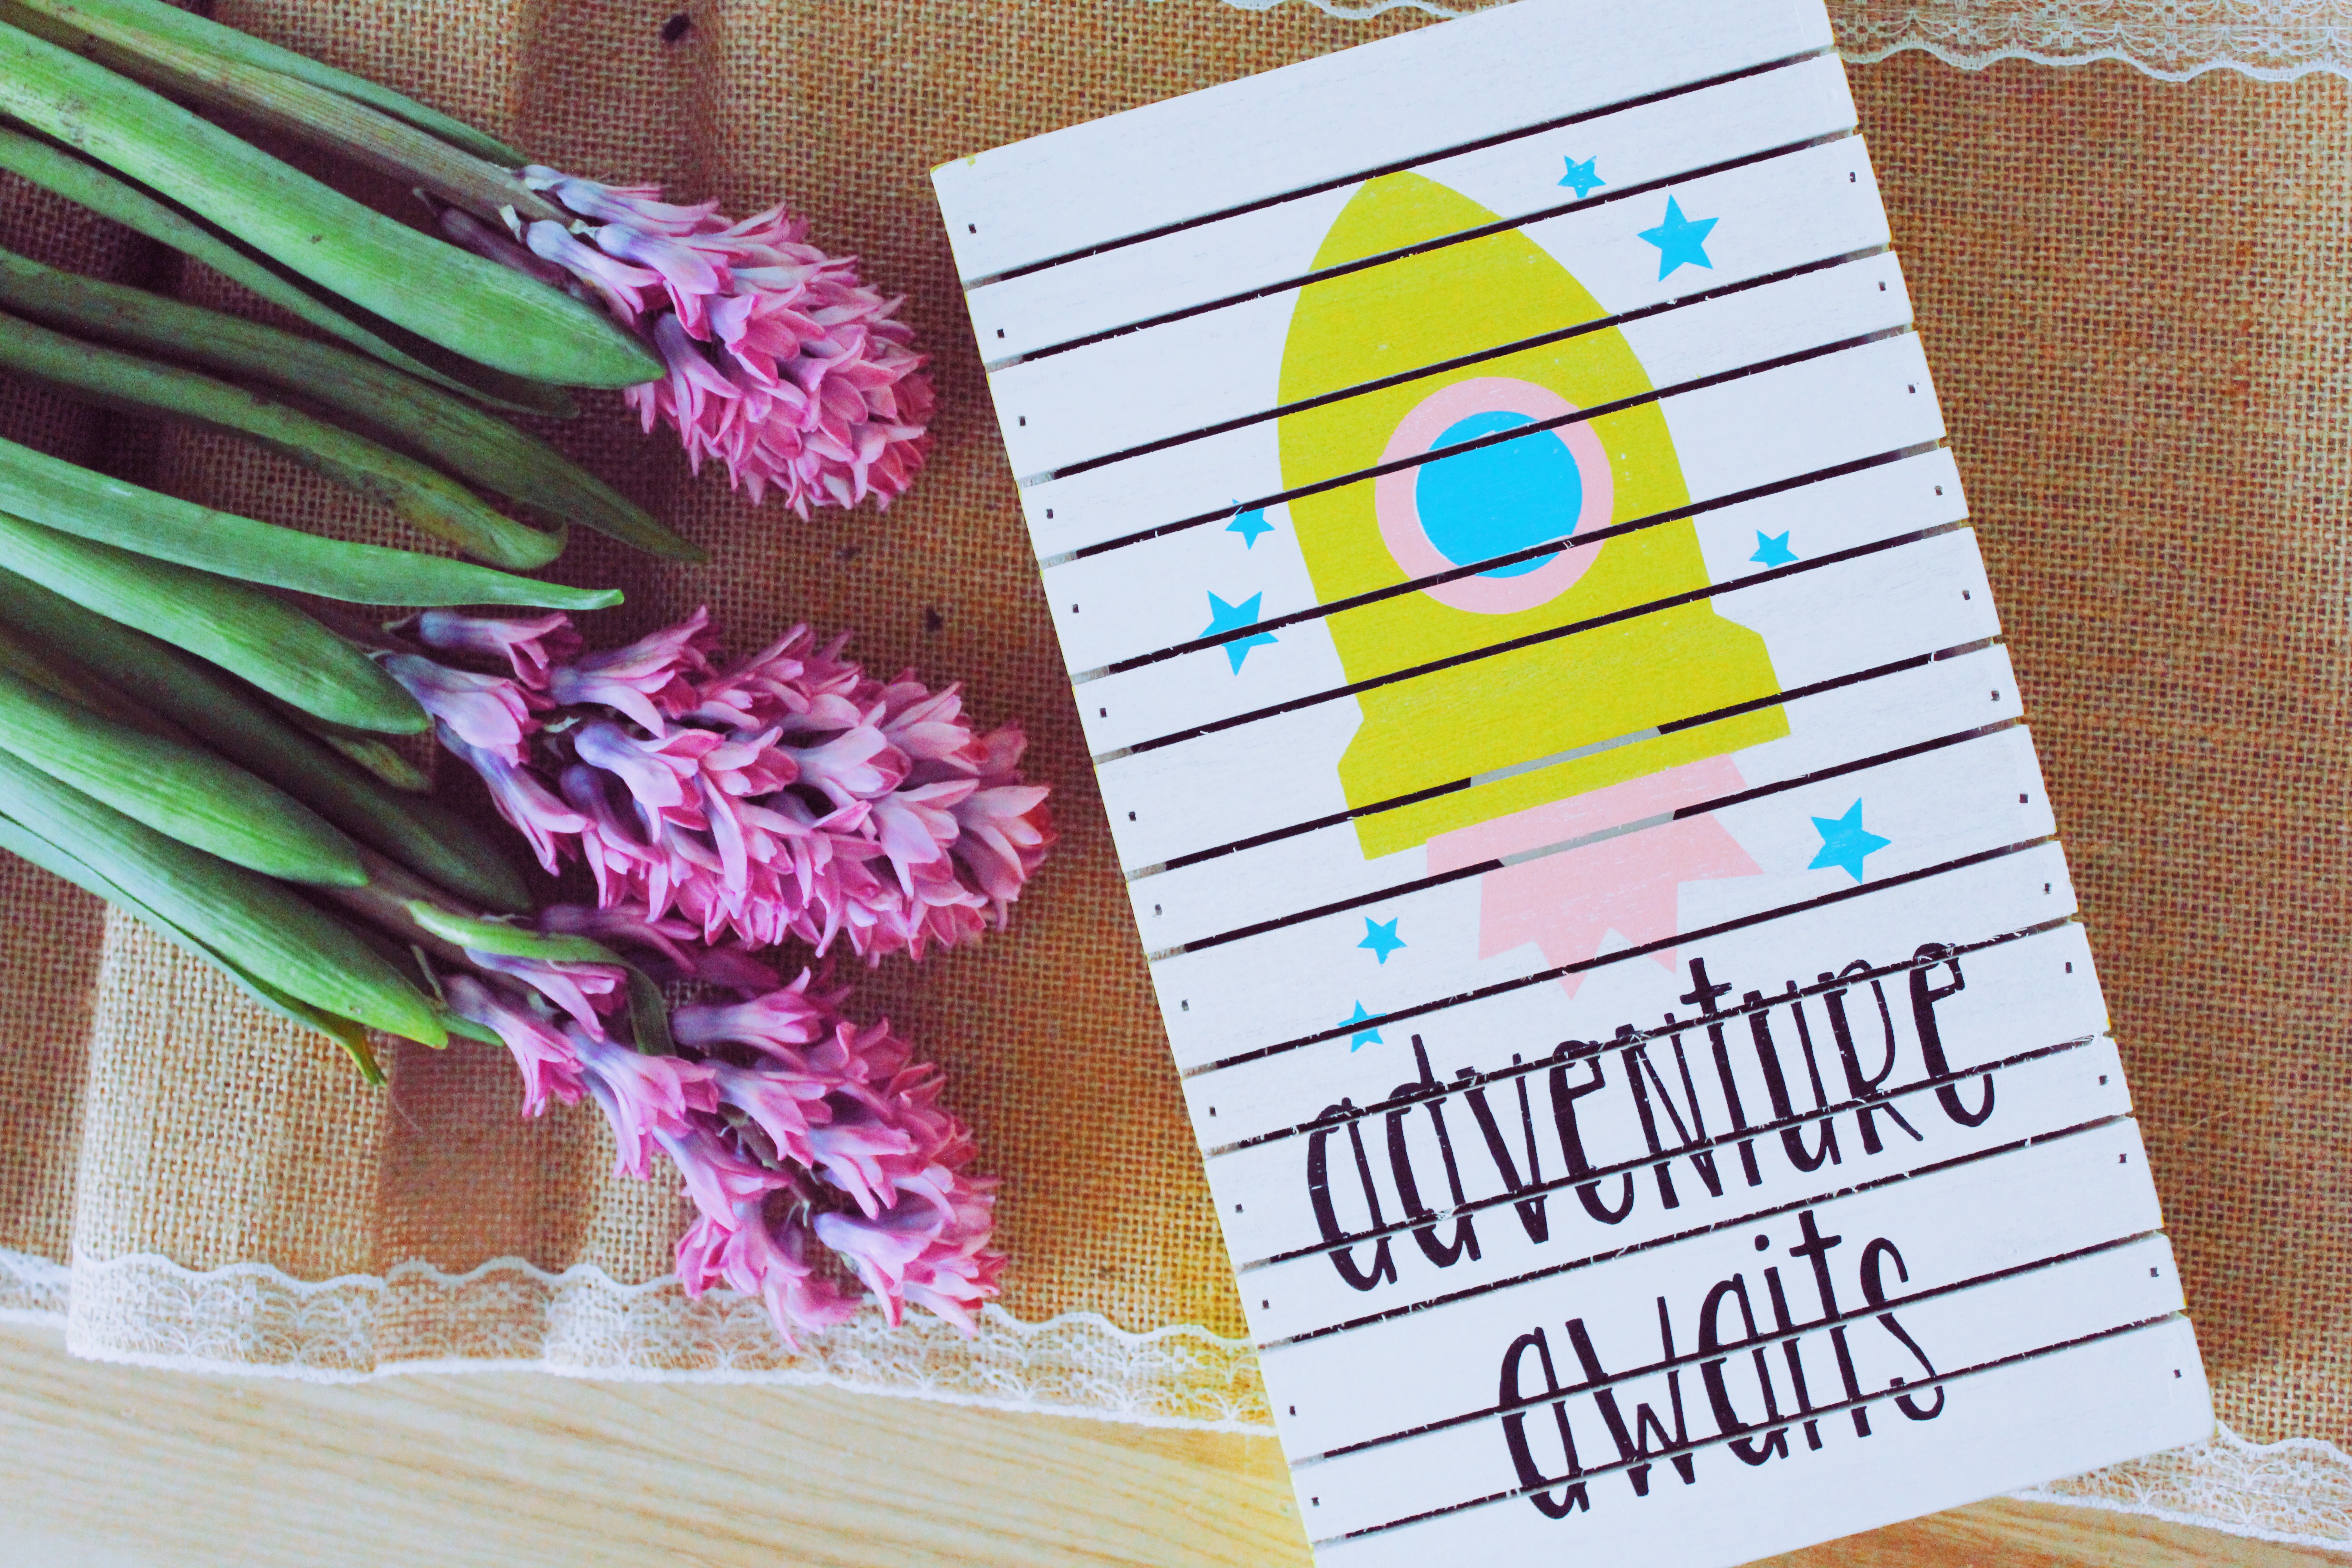
wood, decoration, pattern, color, flora, flowers, card, art, text, canvas